Eagle Nebula

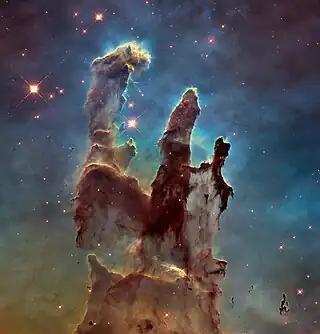
Pillars of creation

Images produced by Jeff Hester and Paul Scowen using the Hubble Space Telescope in 1995 greatly improved scientific understanding of processes inside the nebula. One of these became famous as the "Pillars of Creation", depicting a large region of star formation. Its small dark pockets are believed to be protostars (Bok globules). The pillar structure resembles that of a much larger instance in the Soul Nebula of Cassiopeia, imaged with the Spitzer Space Telescope in 2005 equally characterized as "Pillars of Star Creation". or "Pillars of Star Formation". These columns – which resemble stalagmites protruding from the floor of a cavern – are composed of interstellar hydrogen gas and dust, which act as incubators for new stars. Inside the columns and on their surface astronomers have found knots or globules of denser gas, called EGGs ("Evaporating Gaseous Globules"). Stars are being formed inside some of these.